Lewis Burton

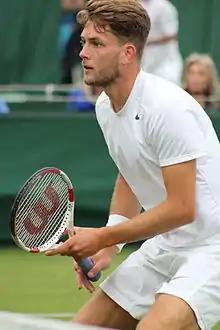
Burton playing in the 2014 Wimbledon qualifiers

Lewis Steven E. Burton (born 23 March 1992) is a British model and former professional tennis player.